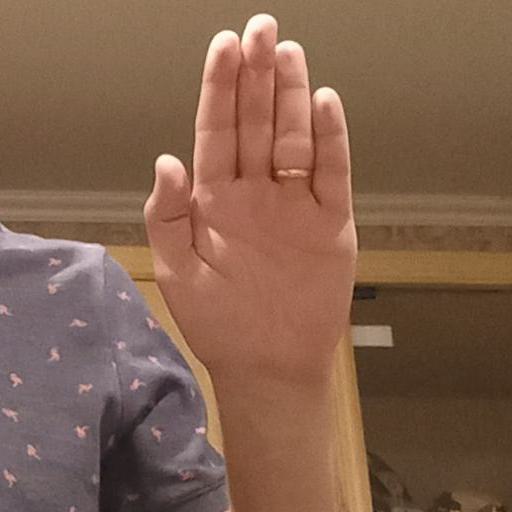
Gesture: stop